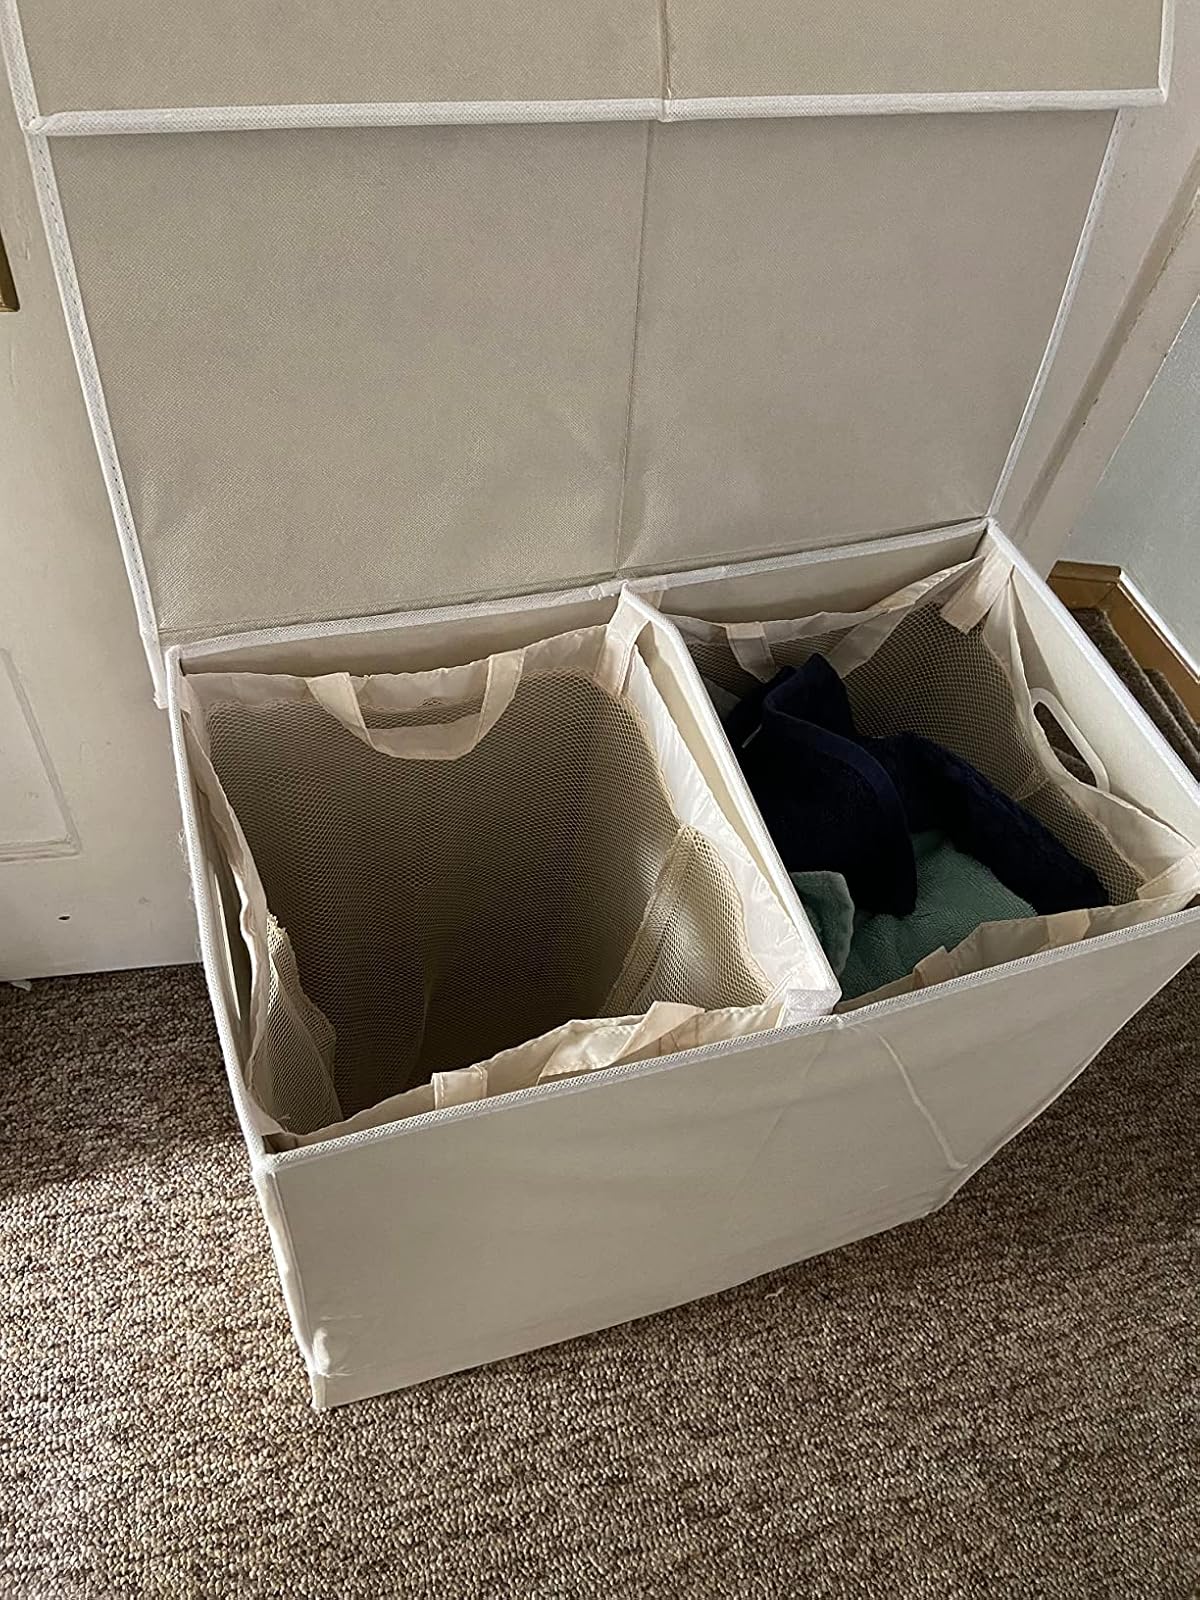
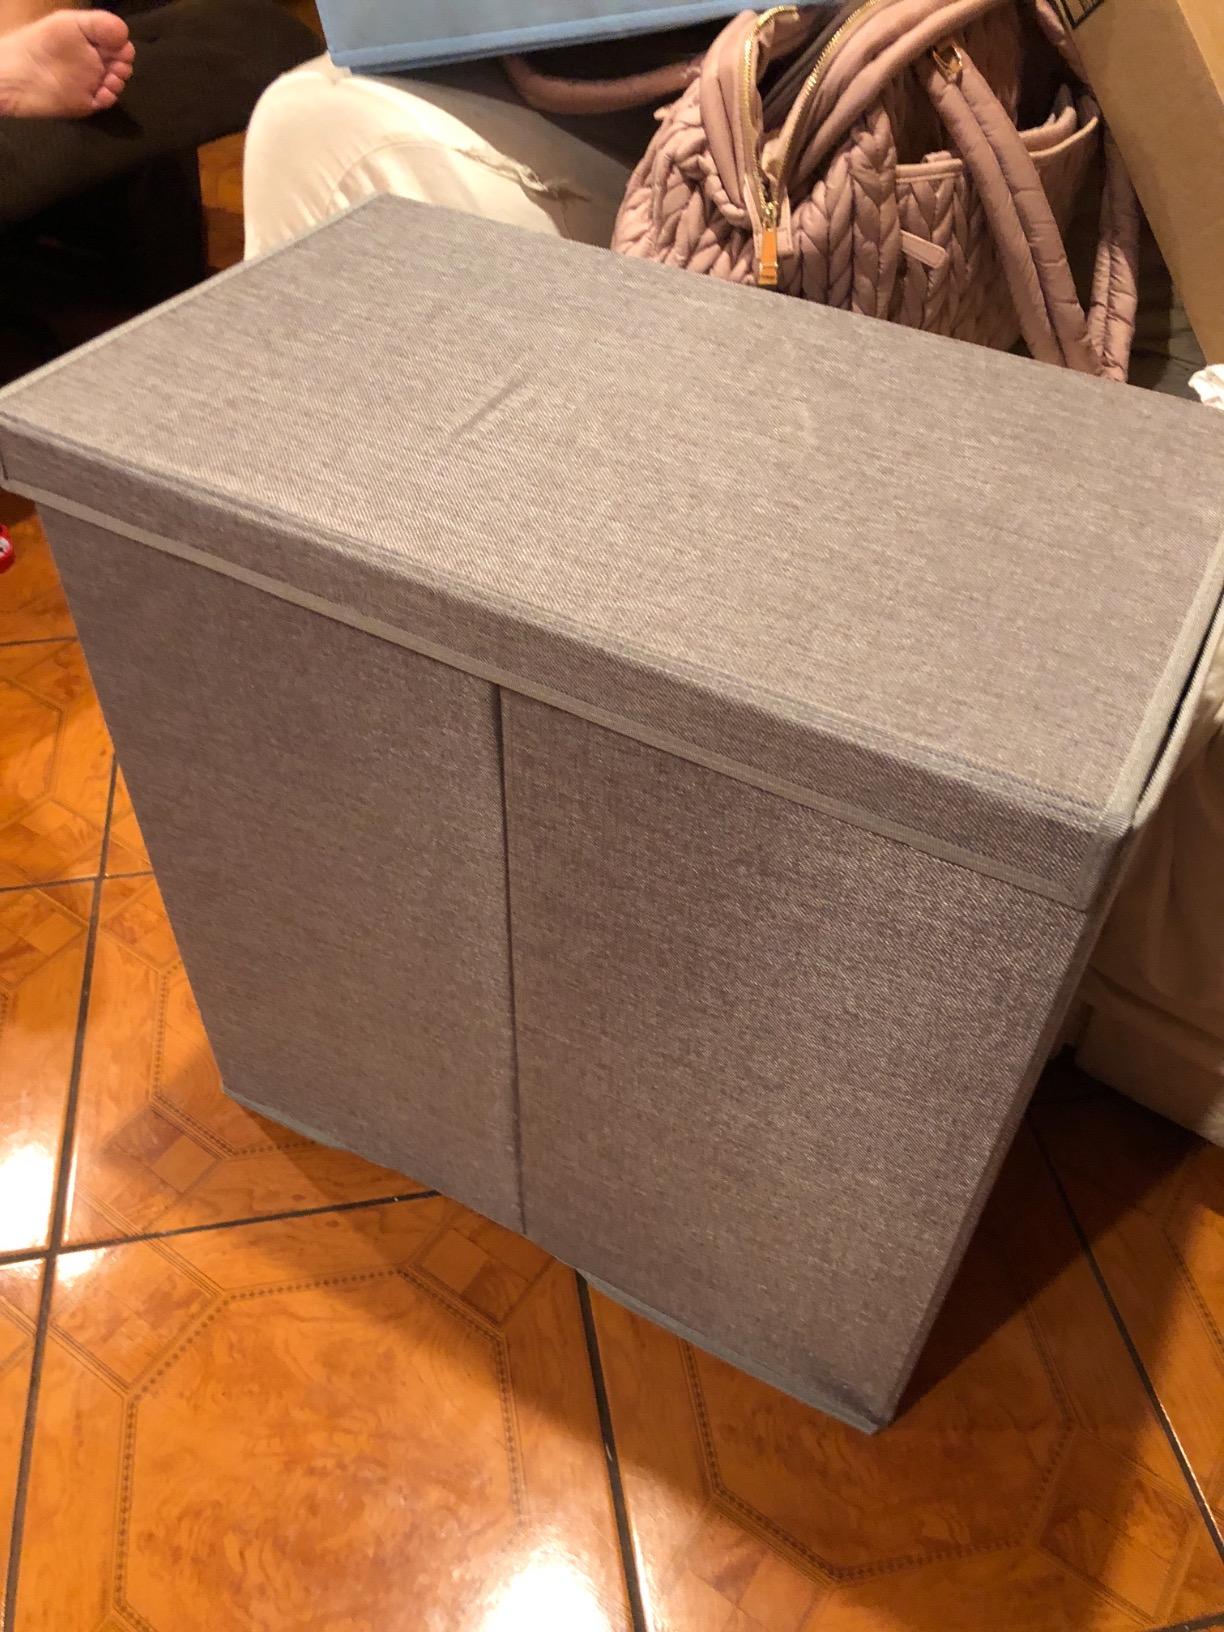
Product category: items_hamper
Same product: no